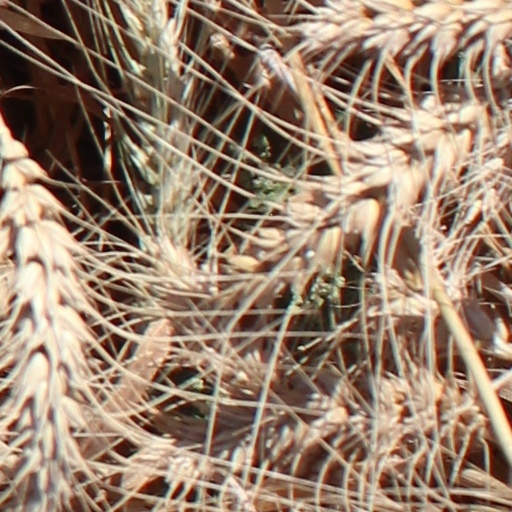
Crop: wheat